Intramolecular force

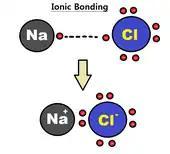
Ionic bonding between sodium and chlorine

An ionic bond can be approximated as complete transfer of one or more valence electrons of atoms participating in bond formation, resulting in a positive ion and a negative ion bound together by electrostatic forces. Electrons in an ionic bond tend to be mostly found around one of the two constituent atoms due to the large electronegativity difference between the two atoms, generally more than 1.9, (greater difference in electronegativity results in a stronger bond); this is often described as one atom donating electrons to the other. This type of bond is generally formed between a metal and nonmetal, such as sodium and chlorine in NaCl. Sodium would give an electron to chlorine, forming a positively charged sodium ion and a negatively charged chloride ion.